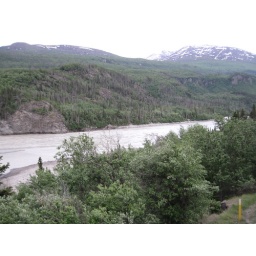
Copper river in the canyon